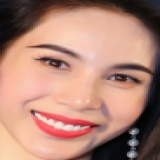
ca sĩ Thuỷ Tiên